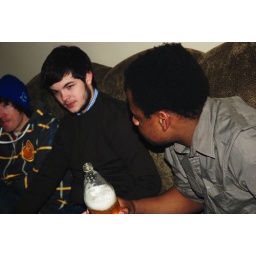
all the girls standing in the line for the bathroom 123